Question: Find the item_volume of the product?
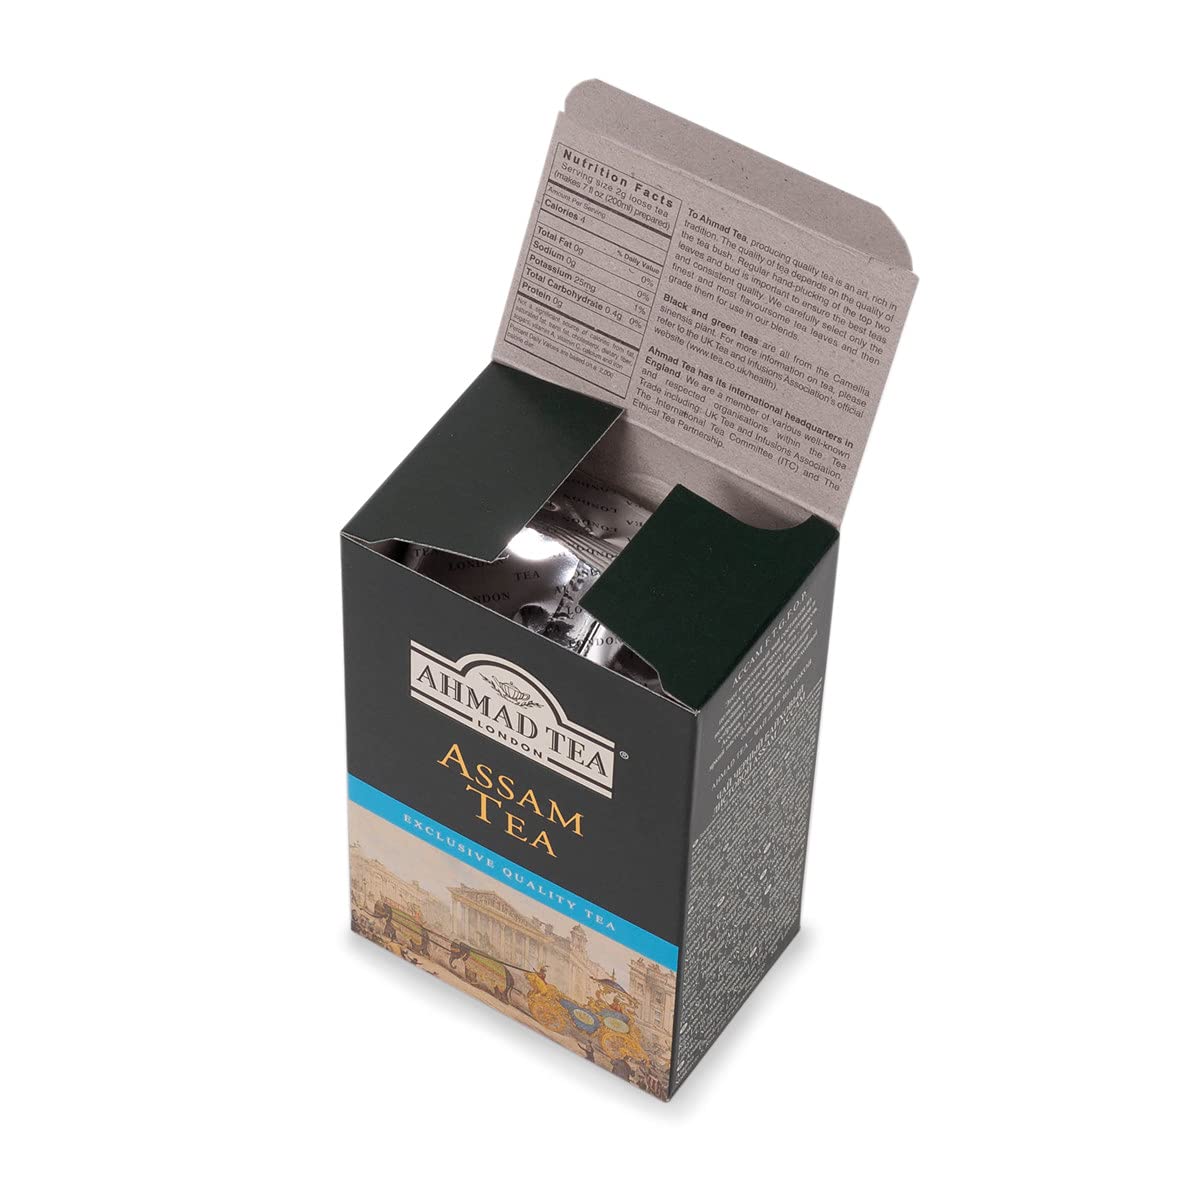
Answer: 7.0 fluid ounce